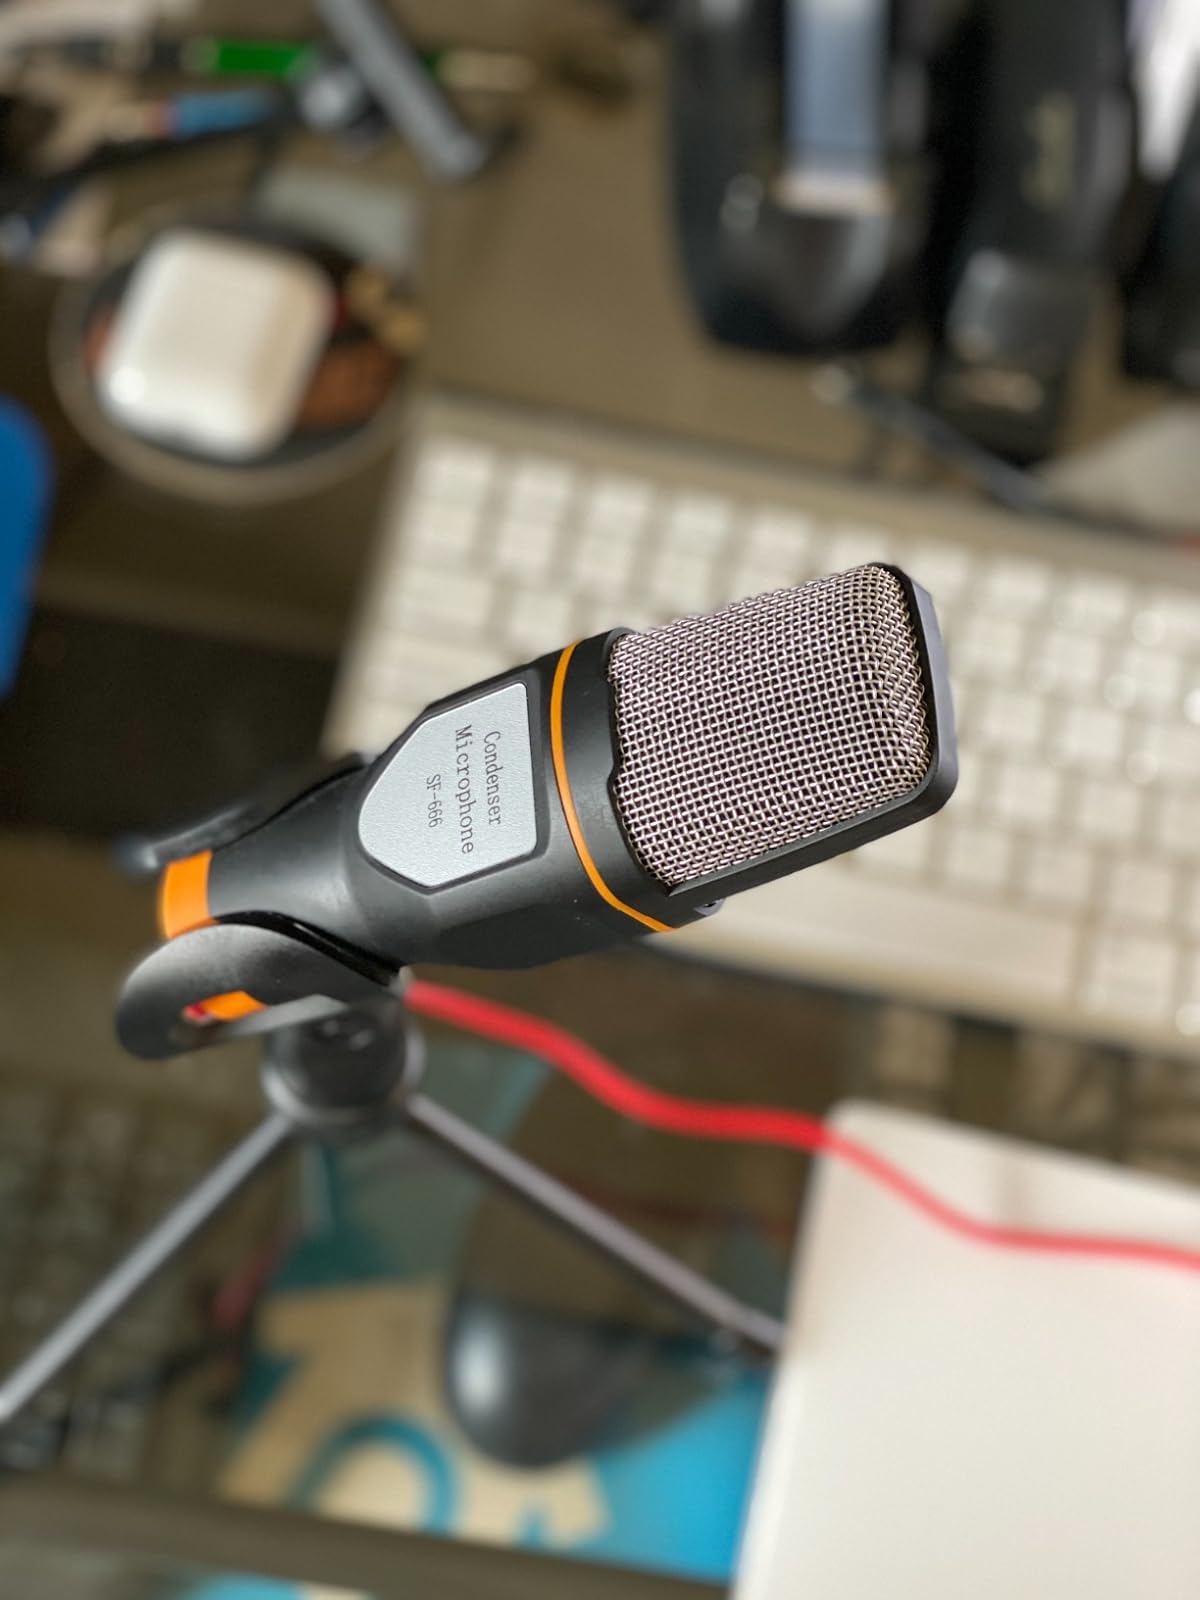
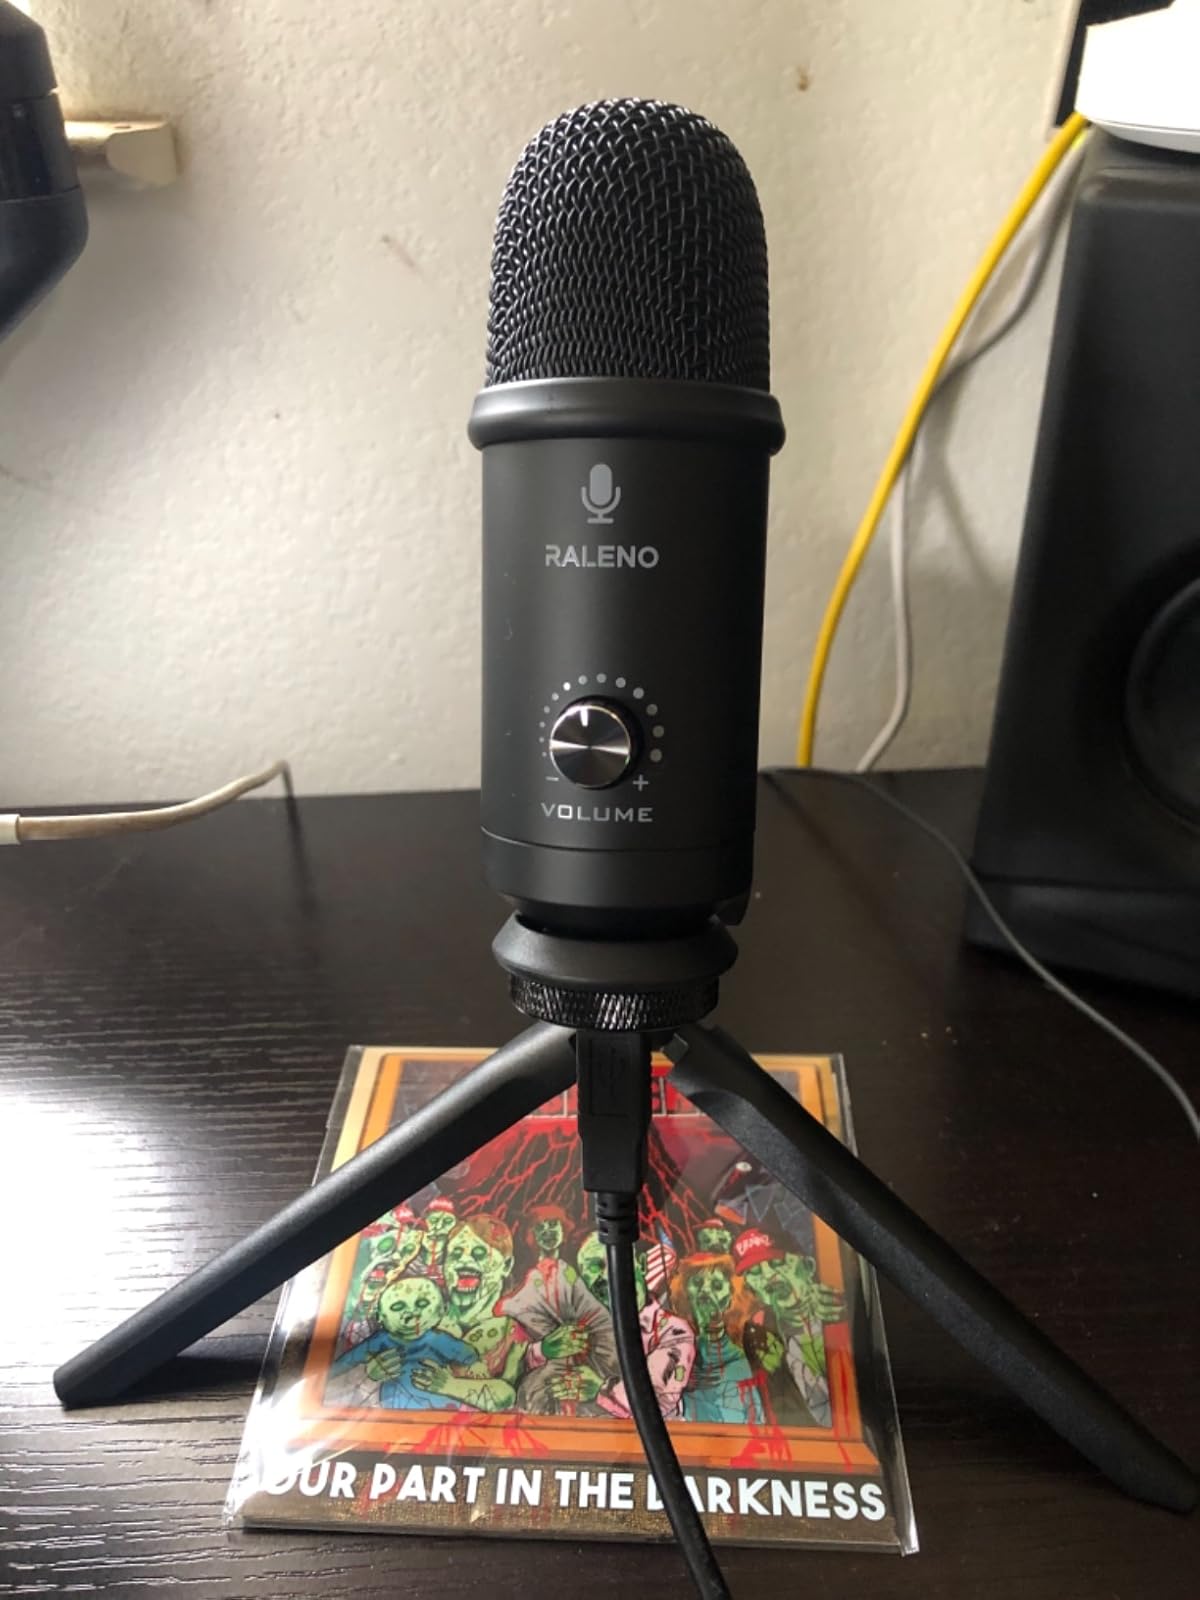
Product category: microphone
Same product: no